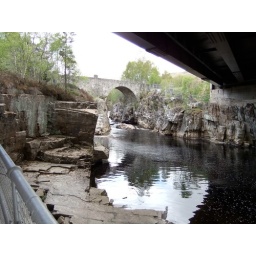
under the current road bridge A835, looking towards the Silverbridge